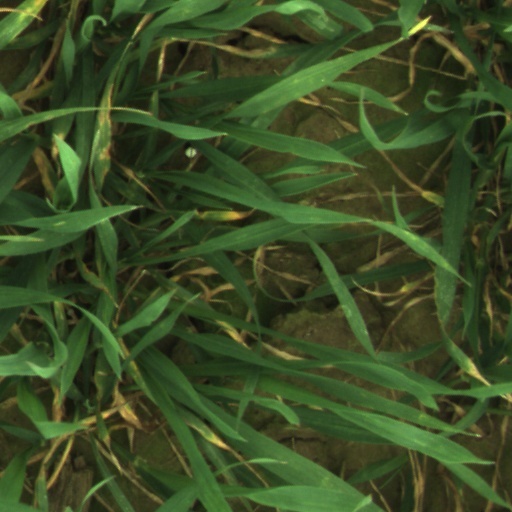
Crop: wheat